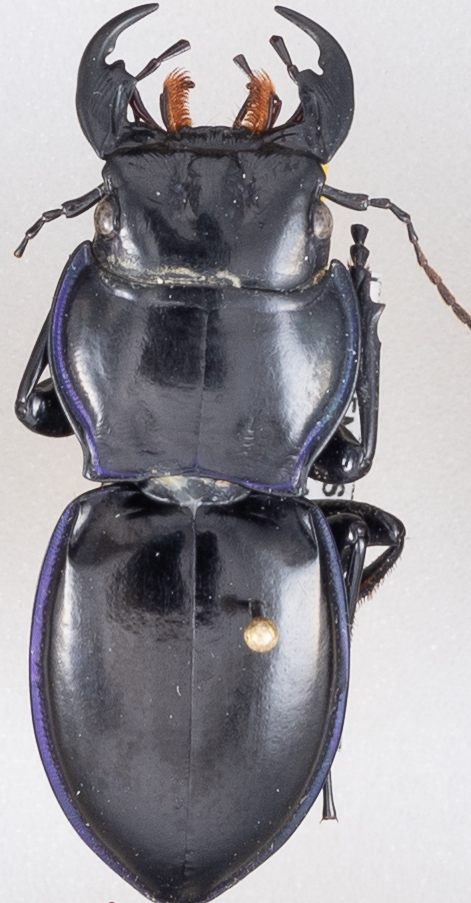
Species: Pasimachus punctulatus
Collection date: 2021-08-03
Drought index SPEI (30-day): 0.03
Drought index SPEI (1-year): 0.8
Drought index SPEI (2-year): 1.69